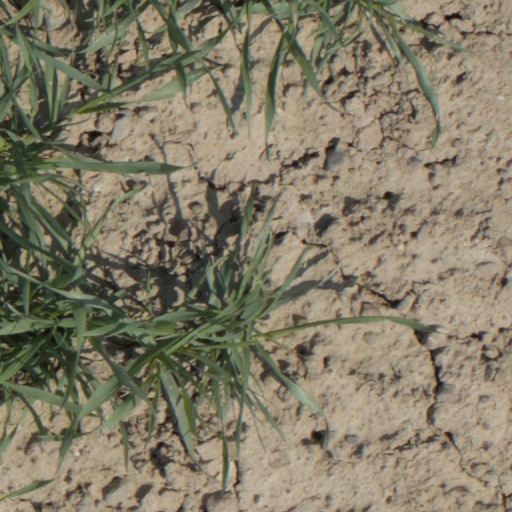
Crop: wheat